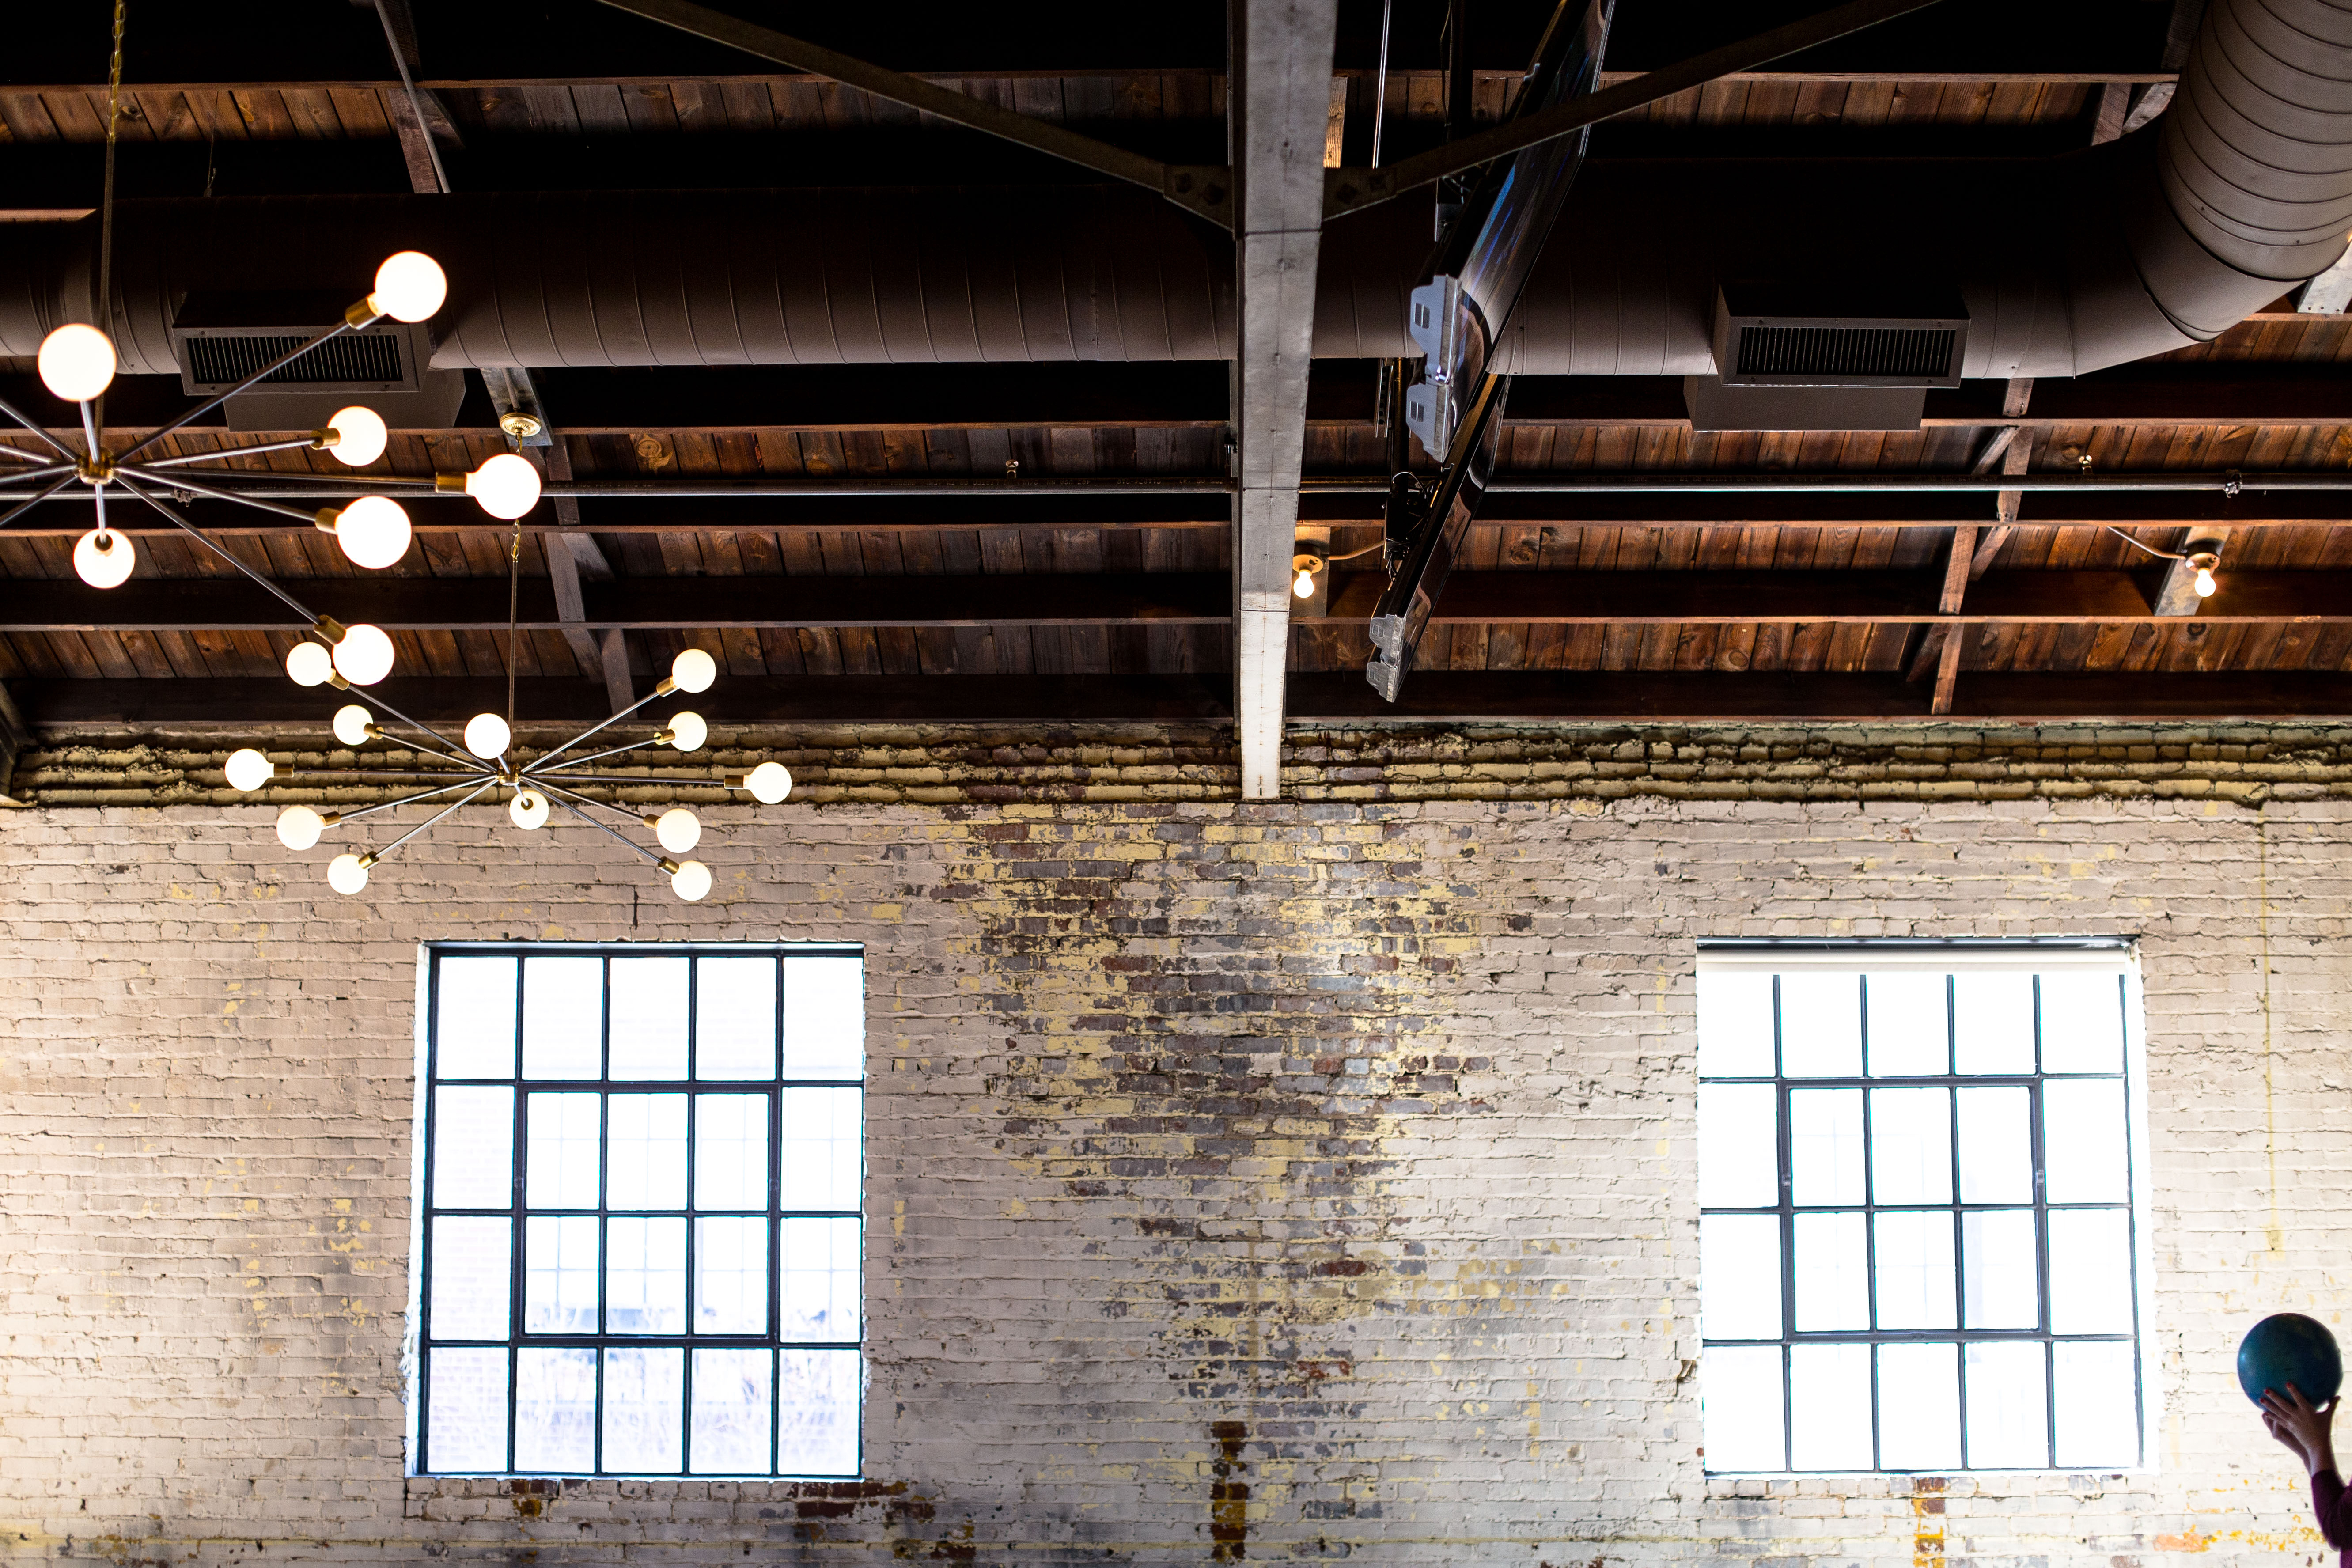
architecture, wood, window, wall, facade, industry, interior design, urban area, window covering